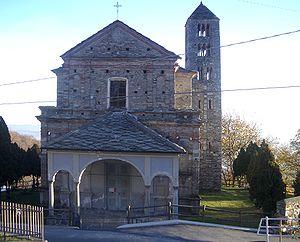
Andrate est une commune de la ville métropolitaine de Turin dans le Piémont en Italie.